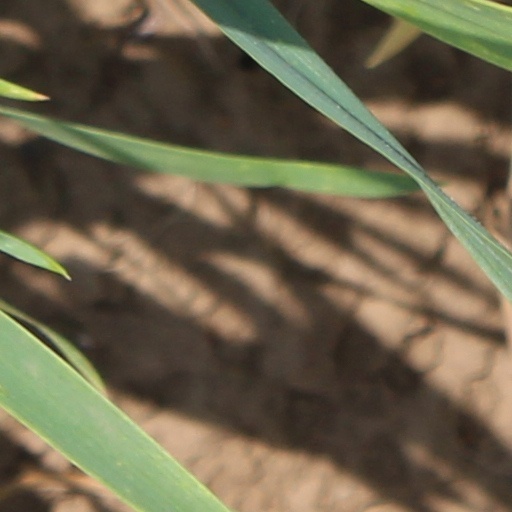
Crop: wheat